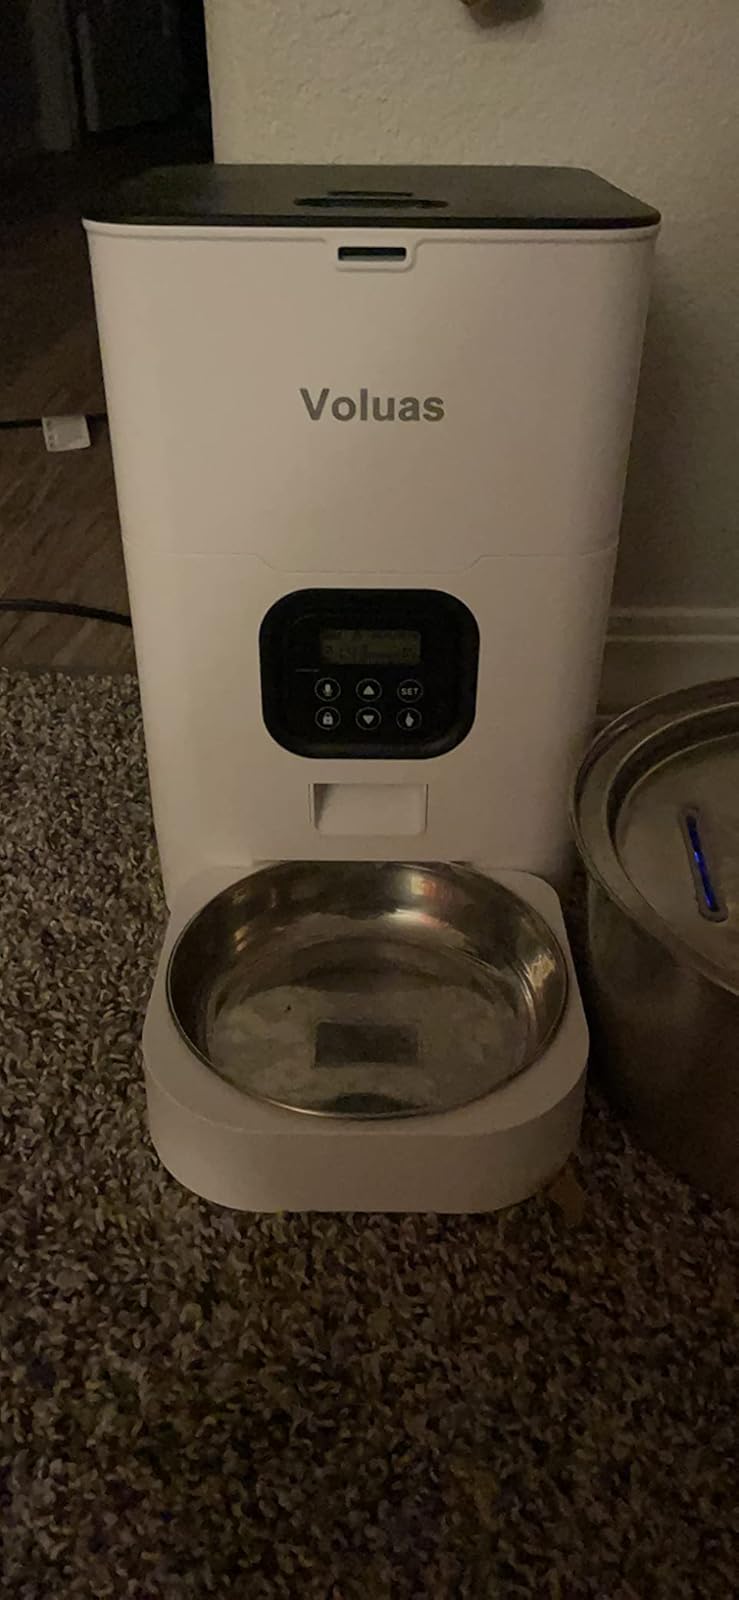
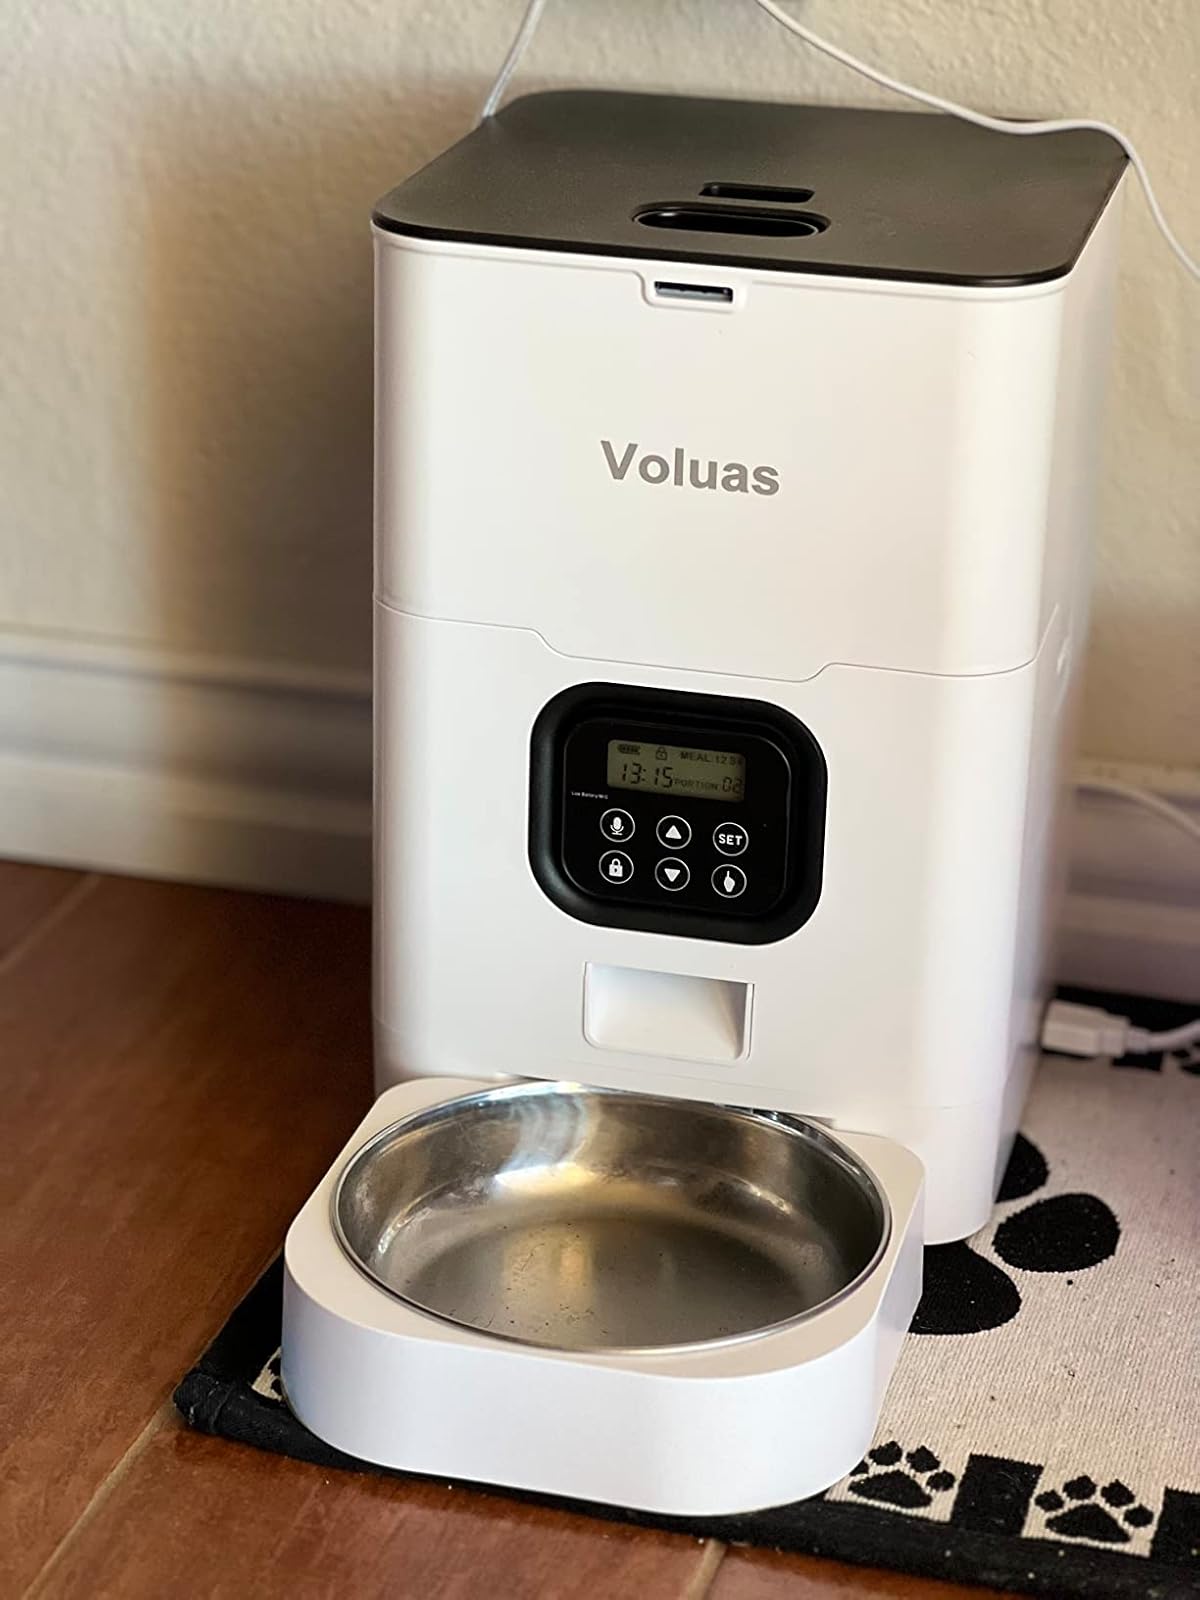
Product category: items_feeder
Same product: yes